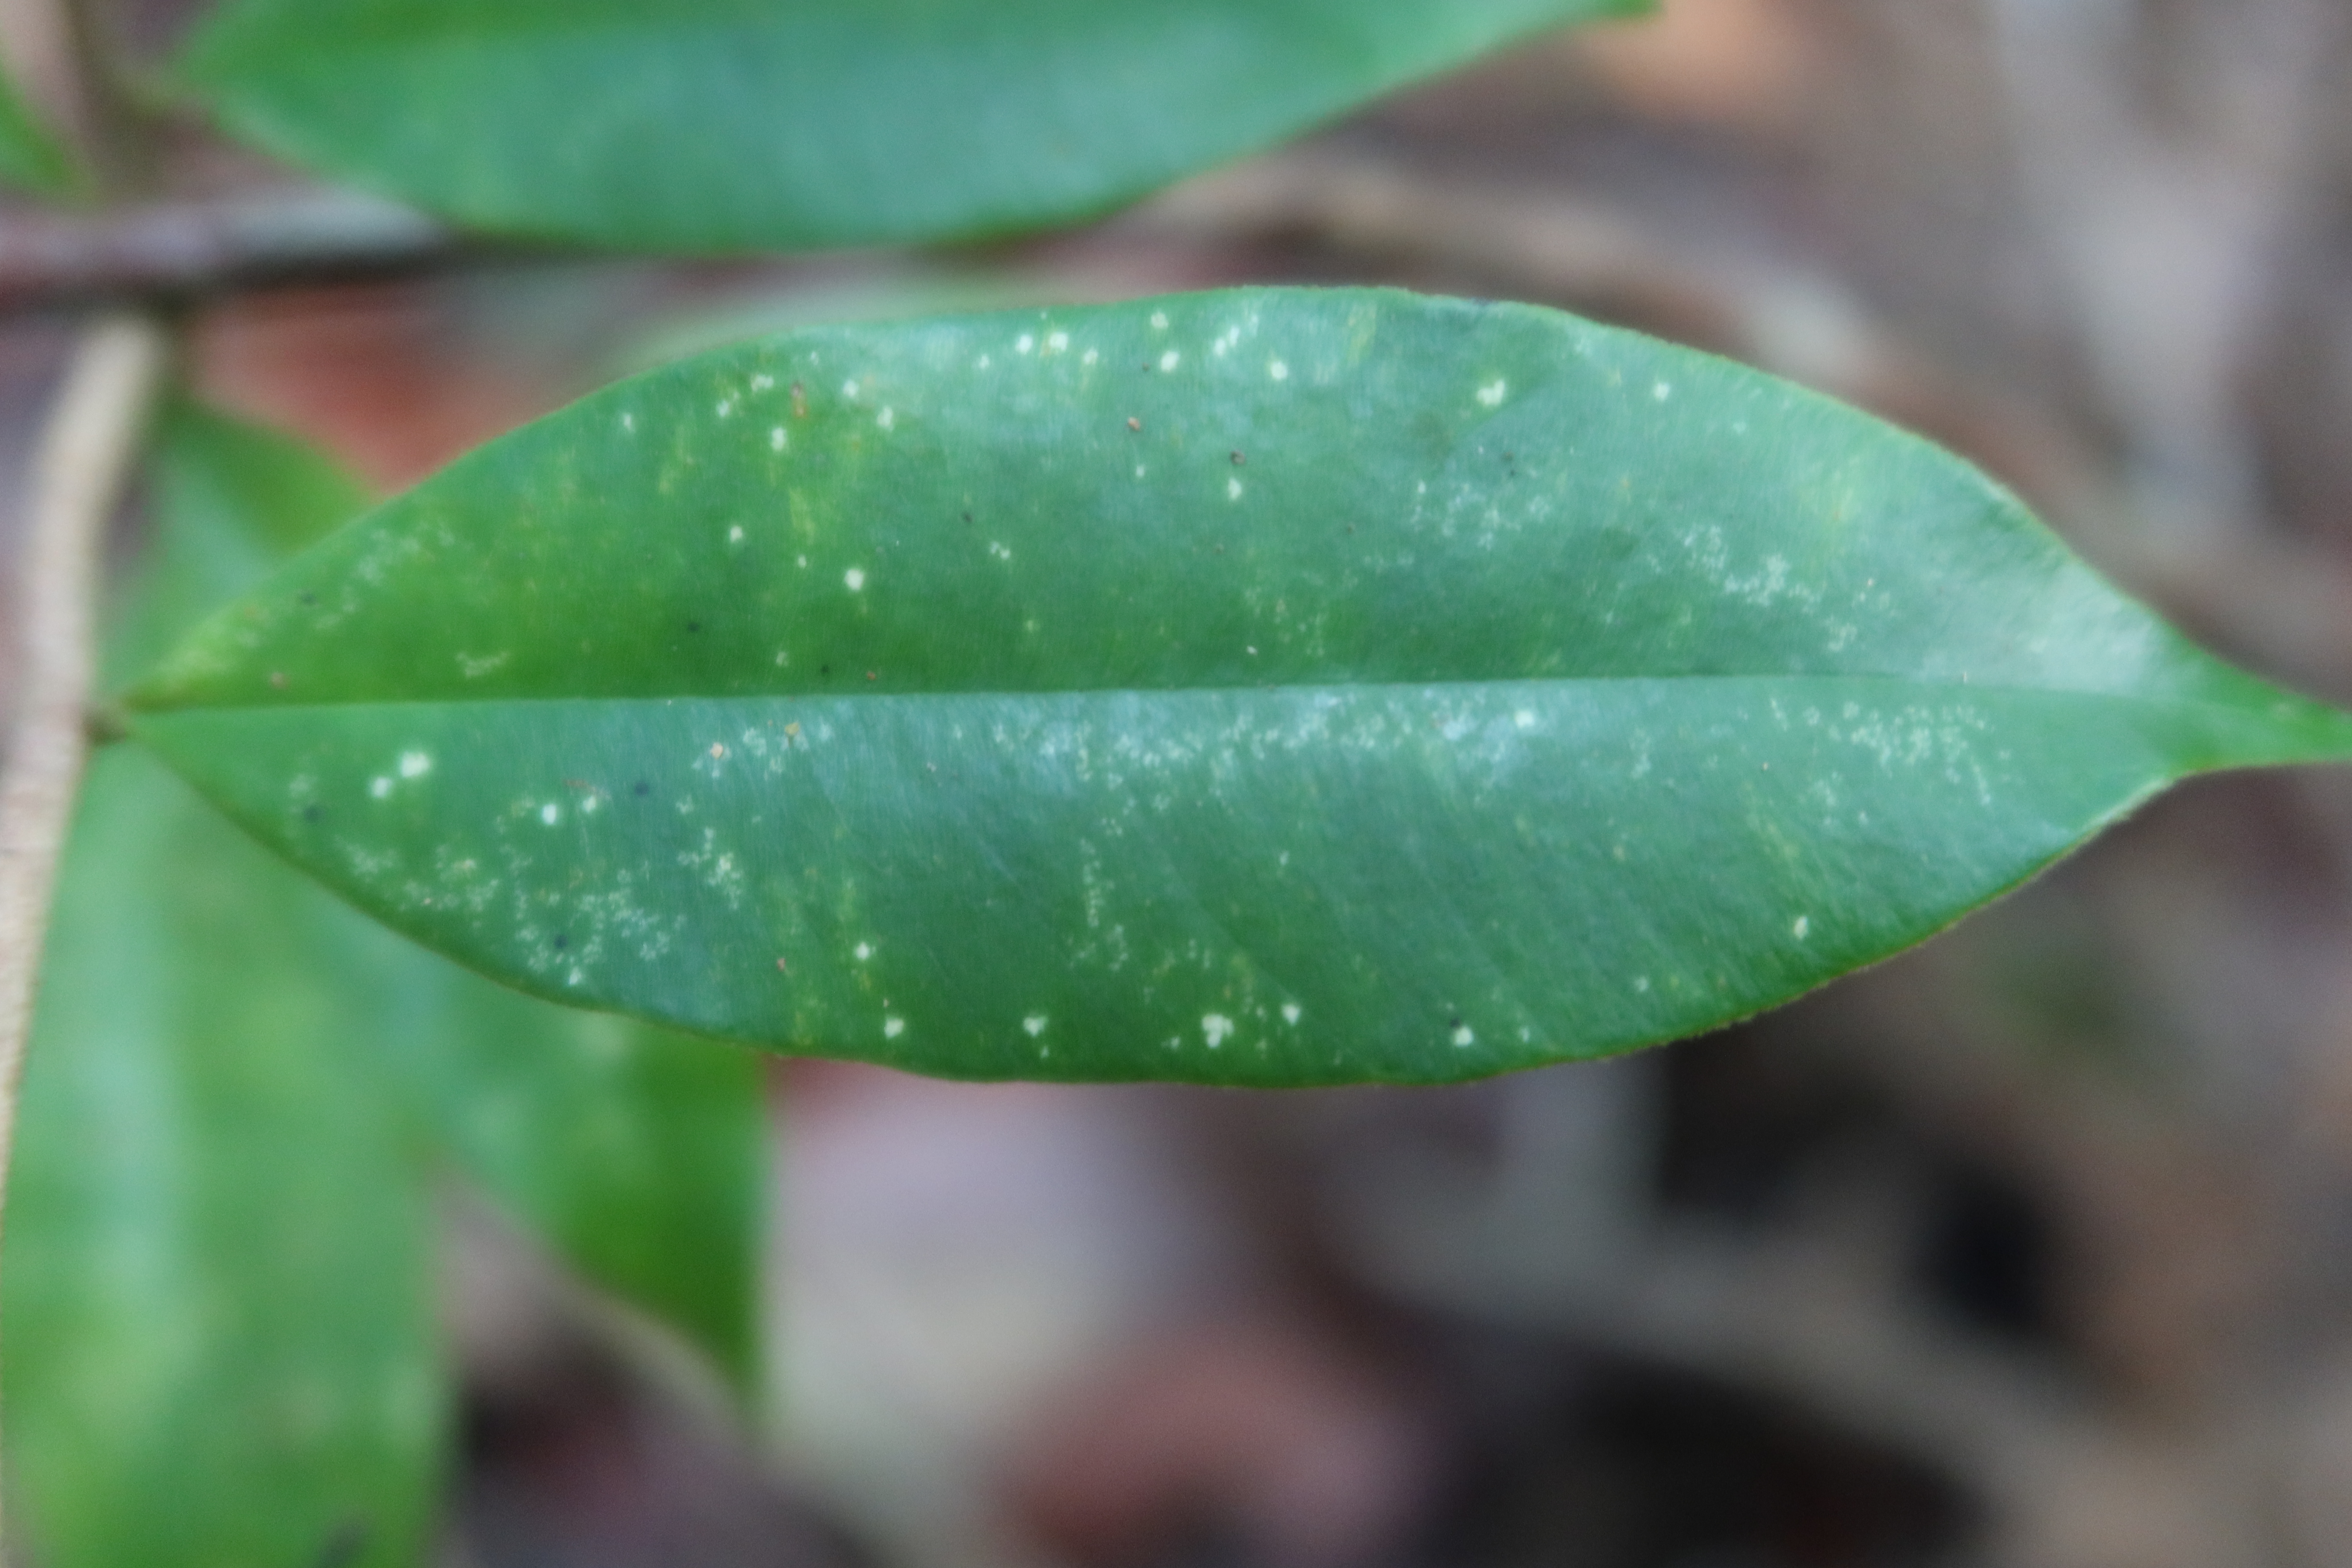
Label: Powdery mildew